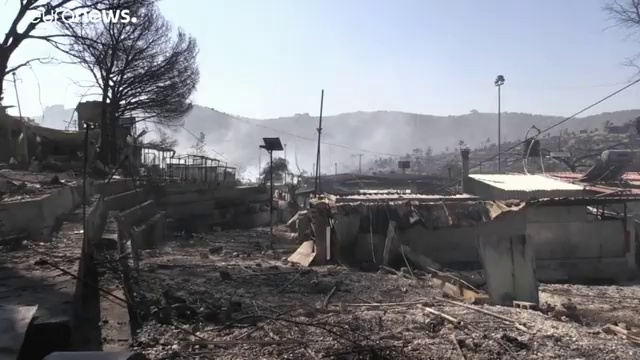
Fire: no
Smoke: yes